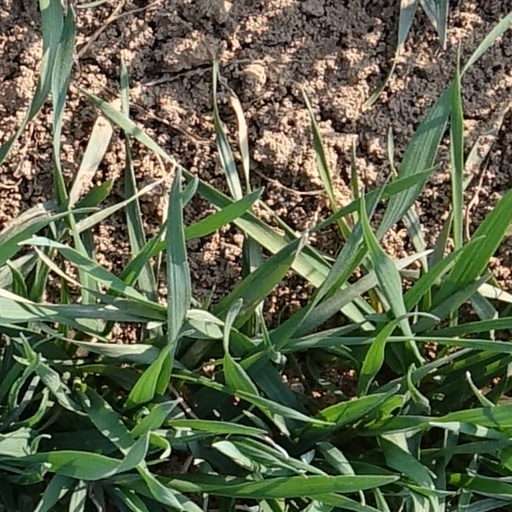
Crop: wheat